Nitric oxide

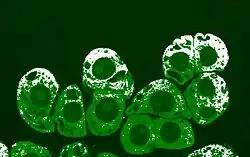
Nitric oxide (white) in conifer cells, visualized using DAF-2 DA (diaminofluorescein diacetate)

Nitric oxide concentration can be determined using a chemiluminescent reaction involving ozone. A sample containing nitric oxide is mixed with a large quantity of ozone. The nitric oxide reacts with the ozone to produce oxygen and nitrogen dioxide, accompanied with emission of light (chemiluminescence):